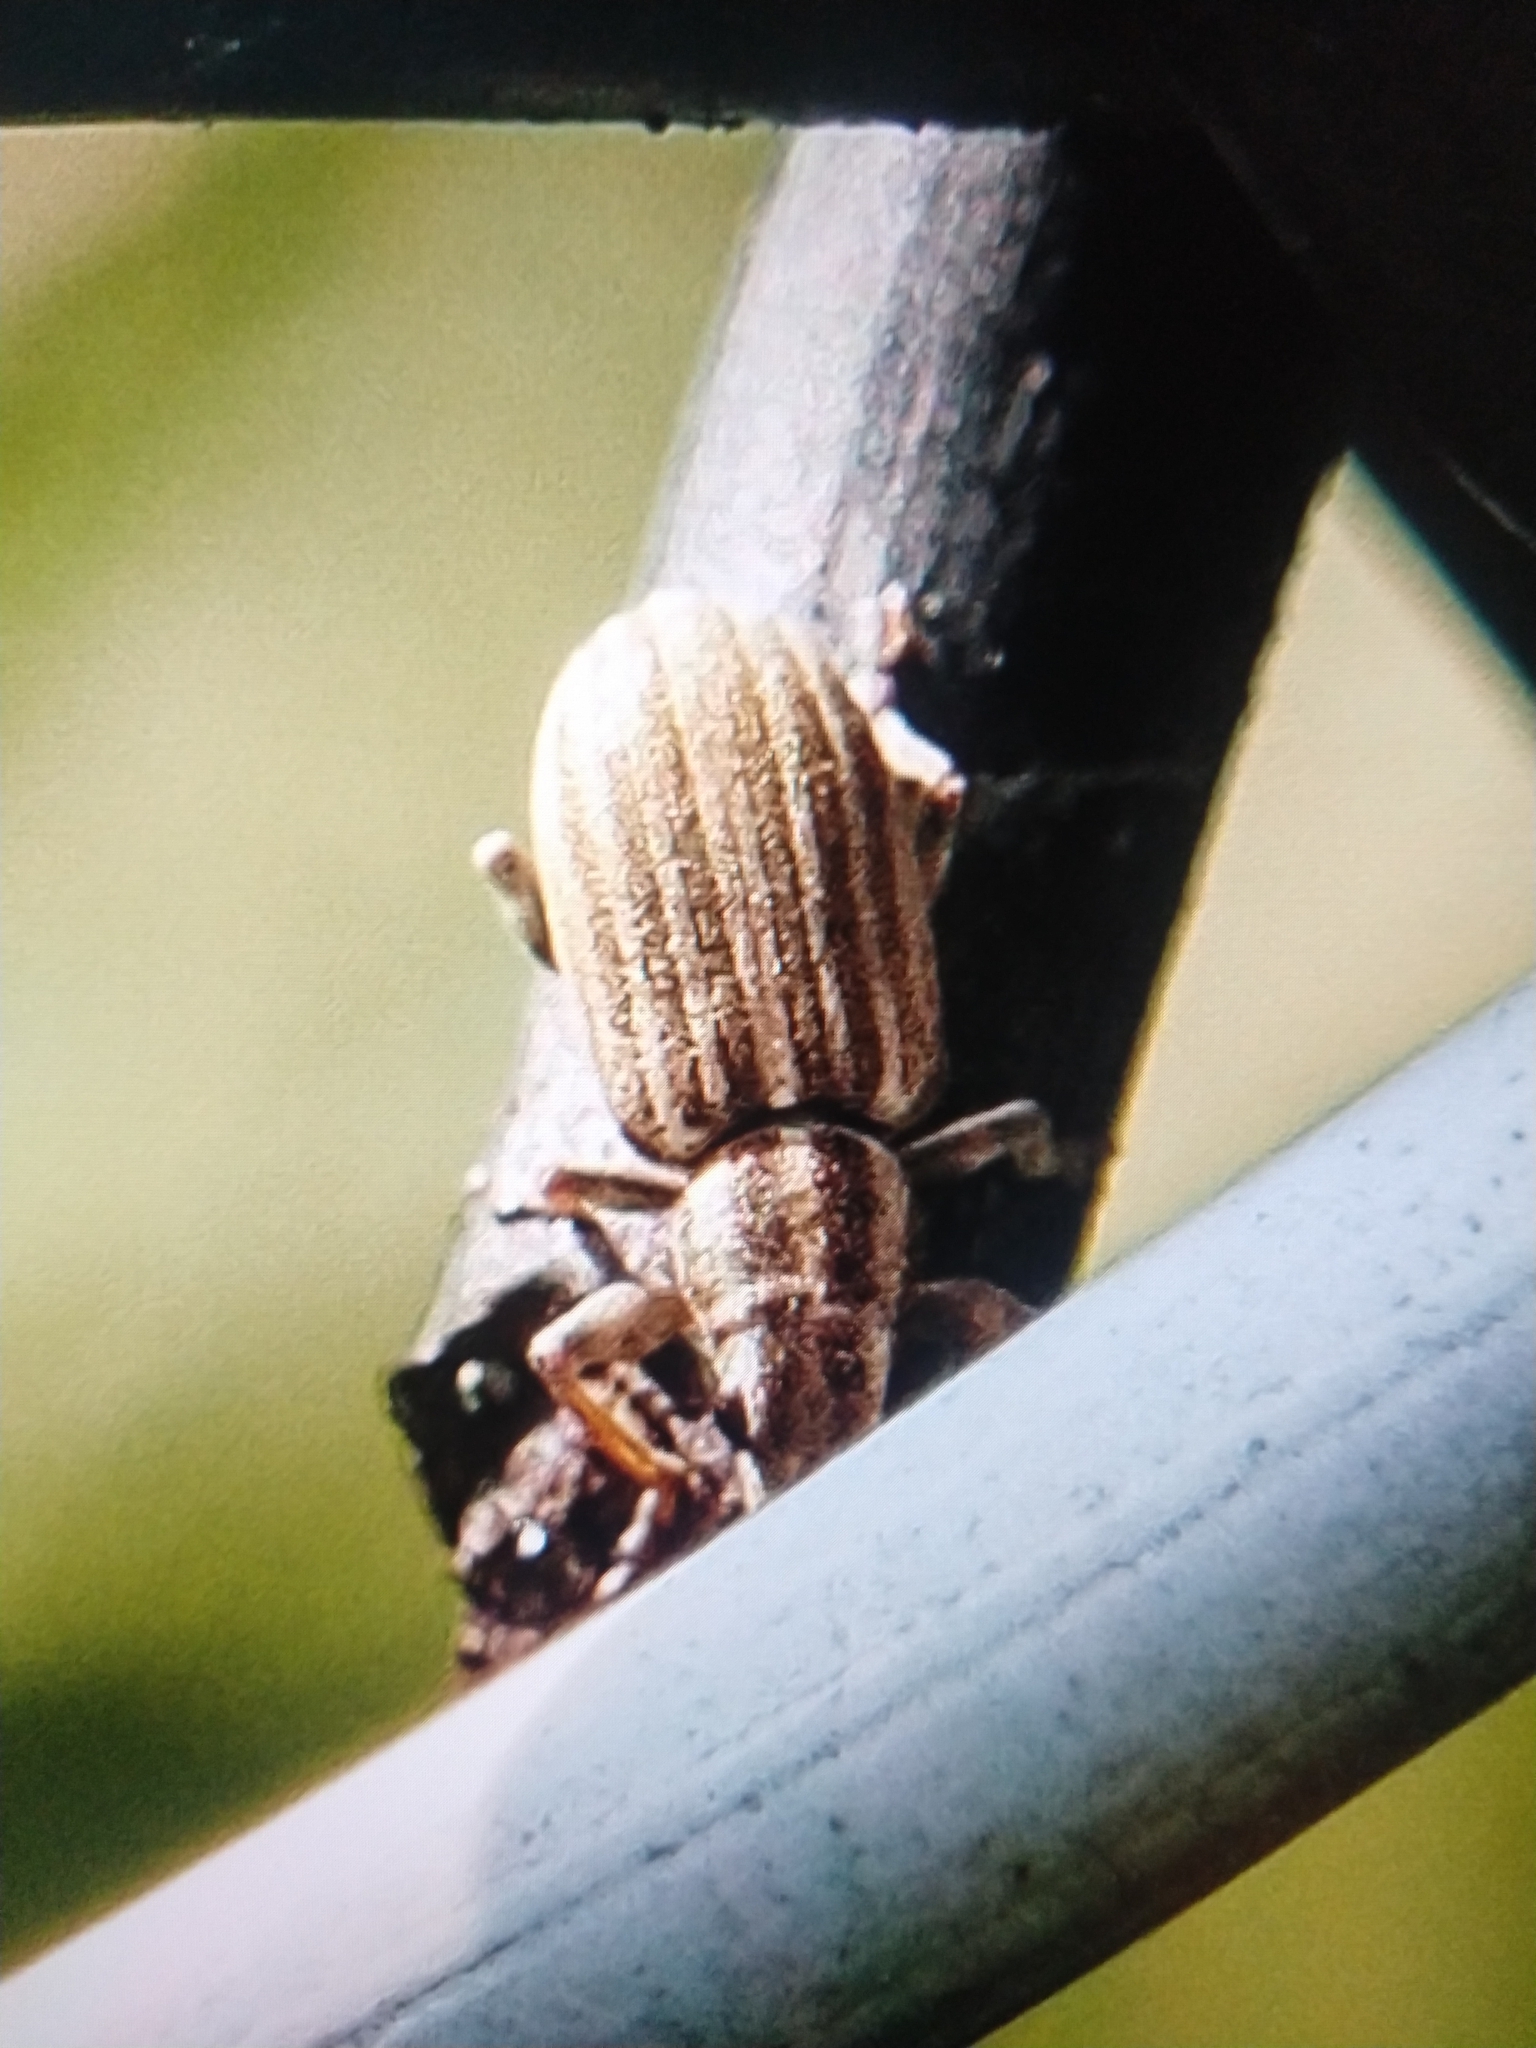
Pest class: pea_leaf_weevil